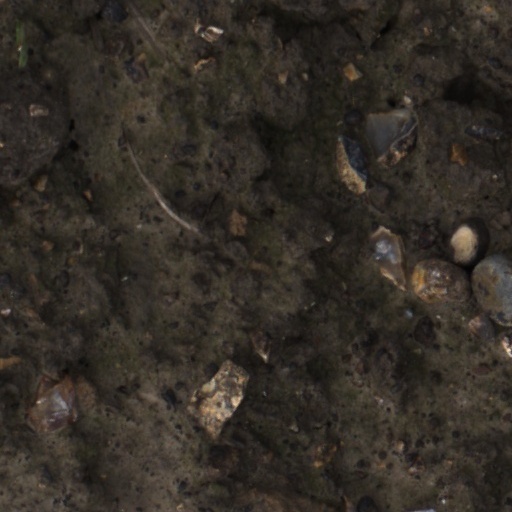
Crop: wheat